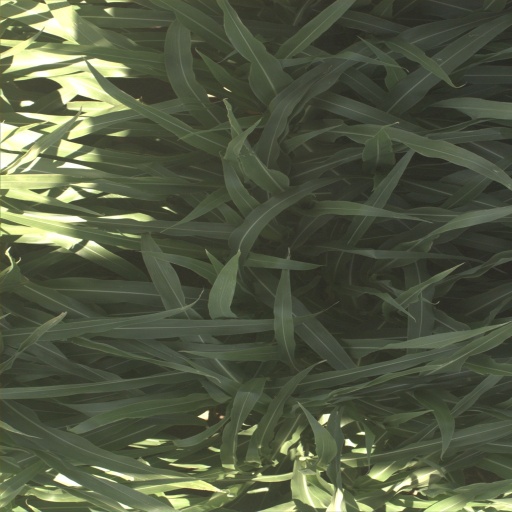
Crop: sorghum